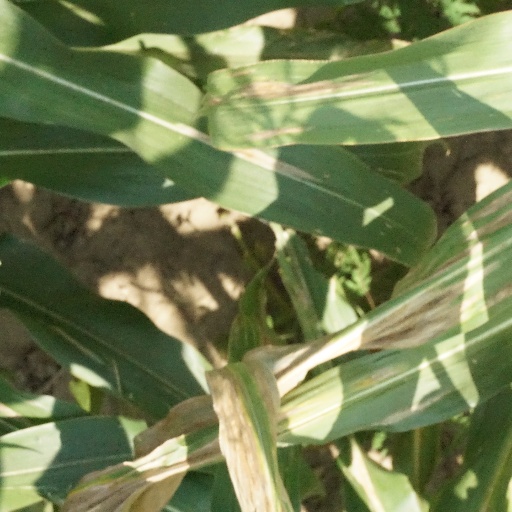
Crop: maize; corn